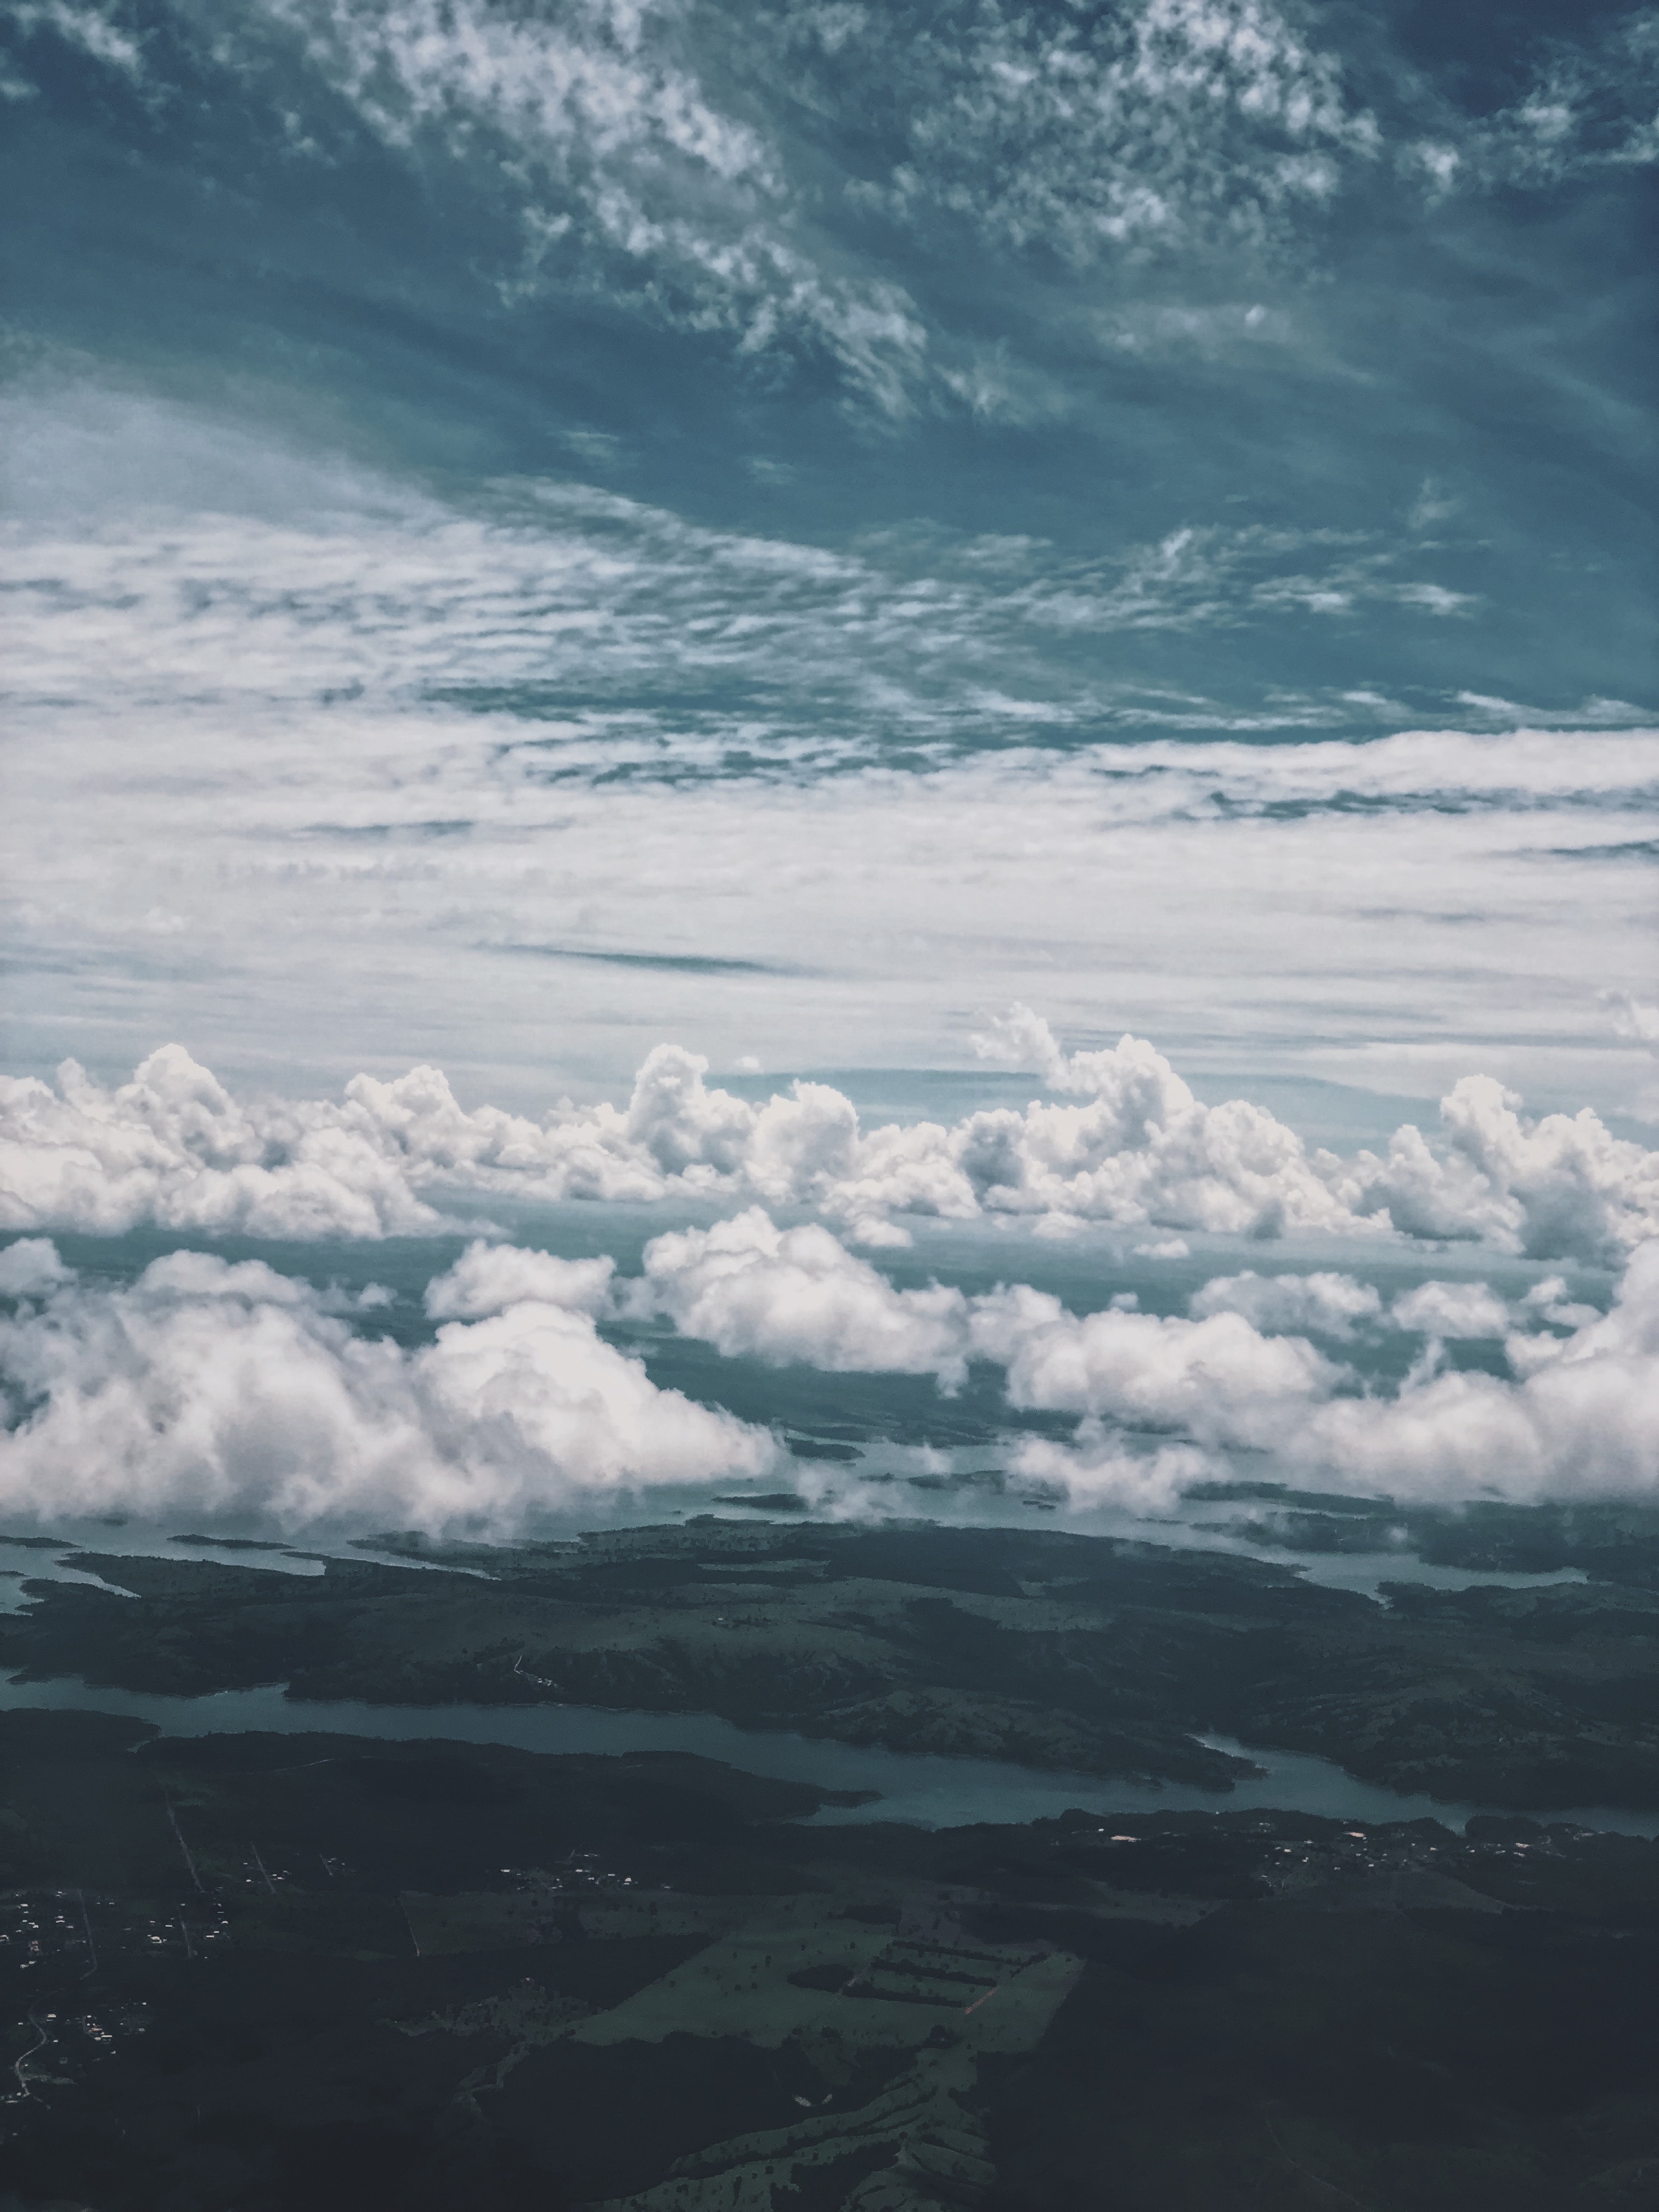
sky, cloud, atmosphere, daytime, blue, horizon, cumulus, ocean, atmospheric phenomenon, sea, water, meteorological phenomenon, wave, landscape, calm, sunlight, photography, geological phenomenon, mountain, wind wave, space, vacation, hill